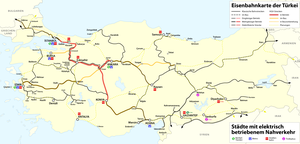
Carte des chemins de fer de la Turquie
Ligne LGV Tanger - Kénitra - Casablanca : à la suite d'études de faisabilité lancées en 2004 par les premiers ministres français et marocain de l'époque, Jean-Pierre Raffarin et Driss Jettou, un accord bilatéral a été signé le 22 octobre 2007 pour la réalisation d'une ligne de 197 kilomètres, limitée dans un premier temps à Tanger - Kénitra. Sa livraison est prévue dans un premier temps pour fin 2015 avant d'être repoussée à 2017. Cette ligne permettra de réduire le temps de parcours entre Tanger et Casablanca à 2 heures 10, contre 4h45 heures auparavant. La moitié du contrat, évalué à 2 milliards d'euros, a été confié à trois entreprises françaises: RFF, la SNCF et Alstom, cette dernière étant plus particulièrement chargée de la livraison de 14 rames TGV Duplex.
Le transport ferroviaire en Turquie est un service de transport de voyageurs et de marchandises via un réseau de chemin de fer exploité par l'entreprise publique Türkiye Cumhuriyeti Devlet Demiryolları en Turquie. Il existe aussi des réseaux ferrés de tramway et de métro.
Marmaray est une voie ferrée reliant les quartiers stambouliotes de Fatih et Üsküdar à travers le Bosphore. Un tunnel immergé par 60 mètres de fond, le plus profond du monde construit selon cette méthode, permet de traverser ce détroit. La construction du tunnel s'est achevée en avril 2009, tandis que la voie ferrée est mise en service le 29 octobre 2013.
Bursa en turc, Brousse en français, du grec ancien Προύσα, est une ville du nord-ouest de l'Anatolie en Turquie, capitale de la province du même nom. Brousse fut la seconde capitale de l'Empire ottoman, de 1326 à 1366, avant de perdre son statut au profit d'Andrinople puis de Constantinople.